Medellín Sports Coliseum

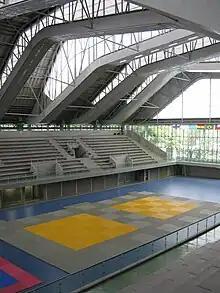
Interior view of the Guillermo Gaviria Correa Coliseum

The sports complex was completed in 18 months for the 2010 South American Games. In 2008, two years before the tournament, Medellín held an international design competition, in which was proposed the building of two new venues for gymnastics and martial arts for the Atanasio Girardot Sports Complex, and the renovation of the Iván de Beodut Coliseum, in which are held basketball, volleyball and handball events. The winning design featured a semi-open construction that interconnected the four sports arenas.